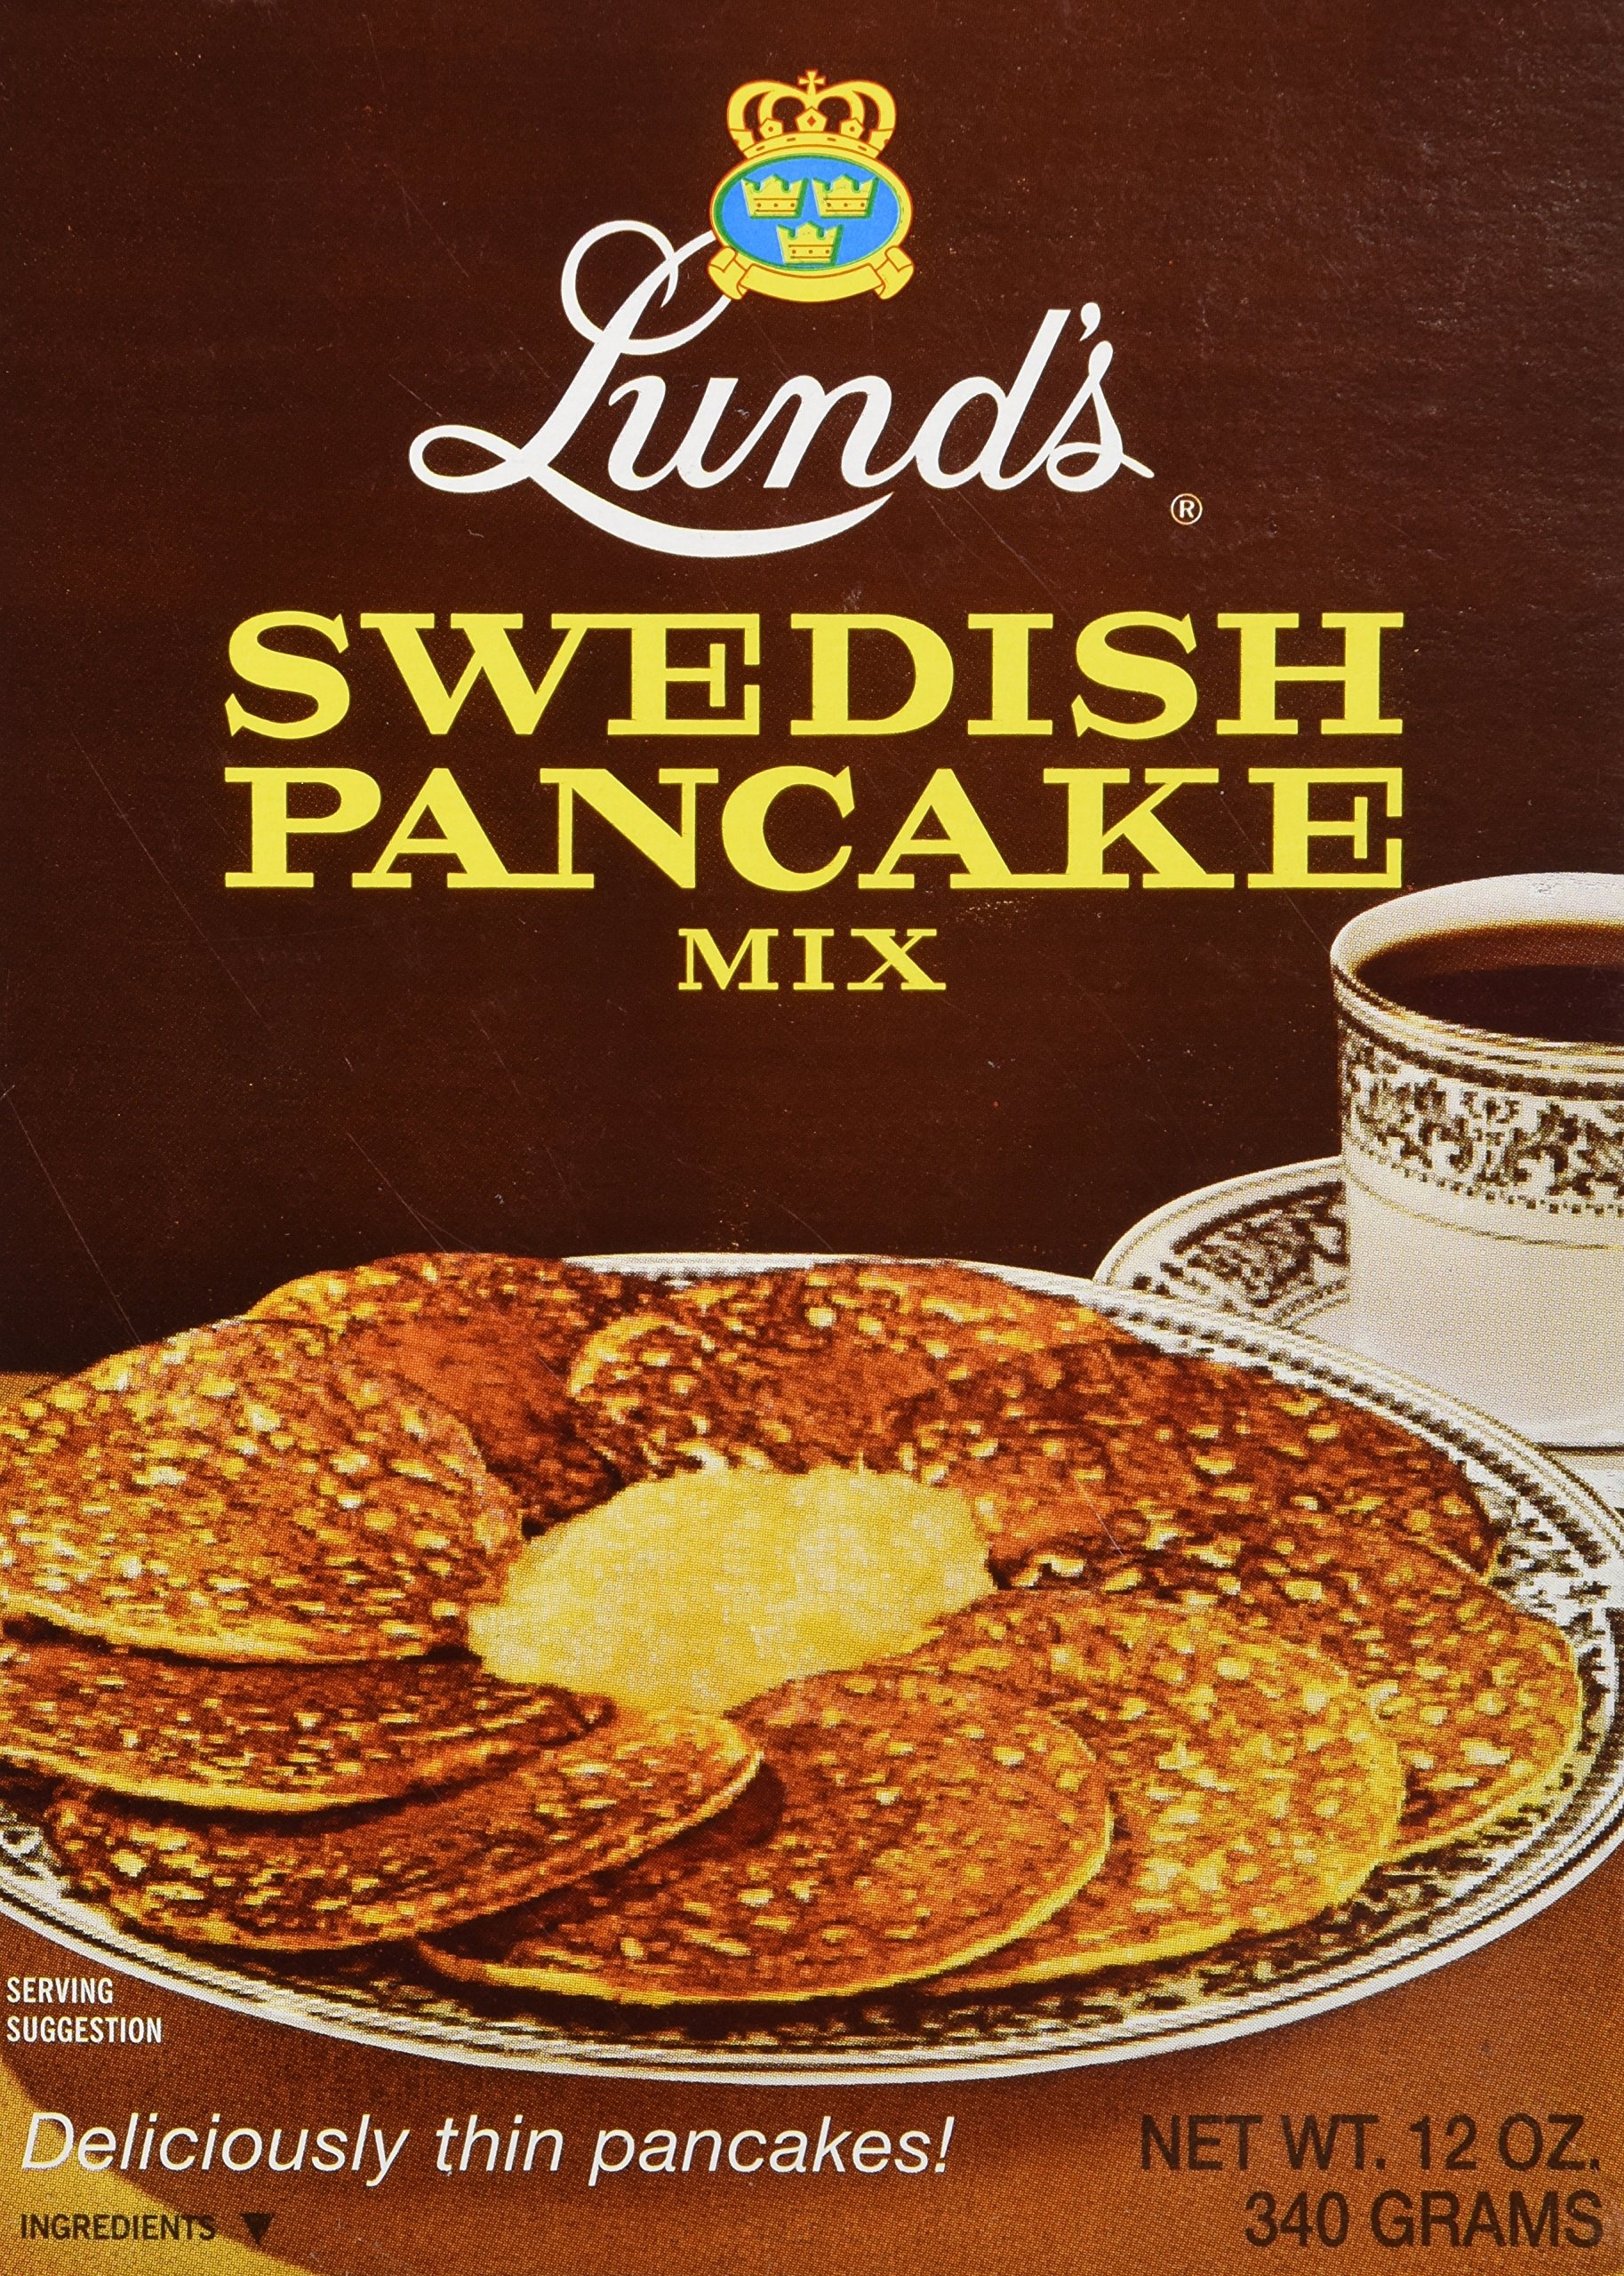
Item Name: Lunds Pancake Mix, Swedish, 12 Oz
Bullet Point 1: Deliciously thin pan cakes
Bullet Point 2: Excellent with lingonberries
Value: 12.0
Unit: ounce

Price: 9.72